Drug Enforcement Administration

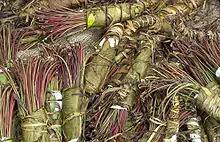
"Operation Somalia Express" was an 18-month investigation that included the coordinated takedown of a 44-member international narcotics-trafficking organization responsible for smuggling more than 25 tons of khat from the Horn of Africa to the United States.

The DEA has a registration system in place which authorizes anyone to manufacture, import, export, and distribute by filing DEA form 225 along with medical professionals, researchers and manufacturers access to "Schedule I" drugs, as well as Schedules 2, 3, 4 and 5. Authorized registrants apply for and, if granted, receive a "DEA number". An entity that has been issued a DEA number is authorized to manufacture (drug companies), distribute research, prescribe (doctors, pharmacists, nurse practitioners and physician assistants, etc.), or dispense (pharmacy) a controlled substance.